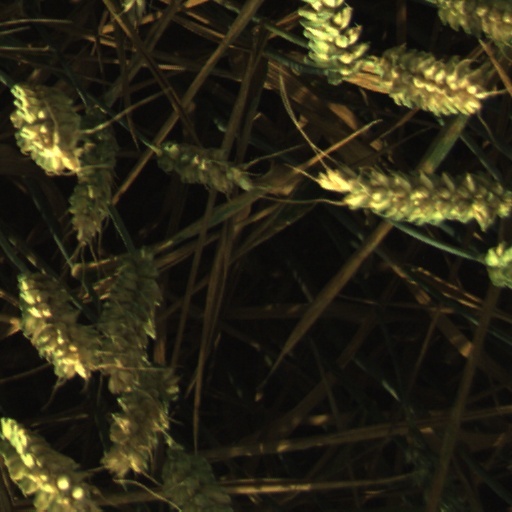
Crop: wheat